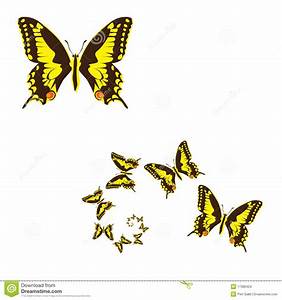
Label: farfalla